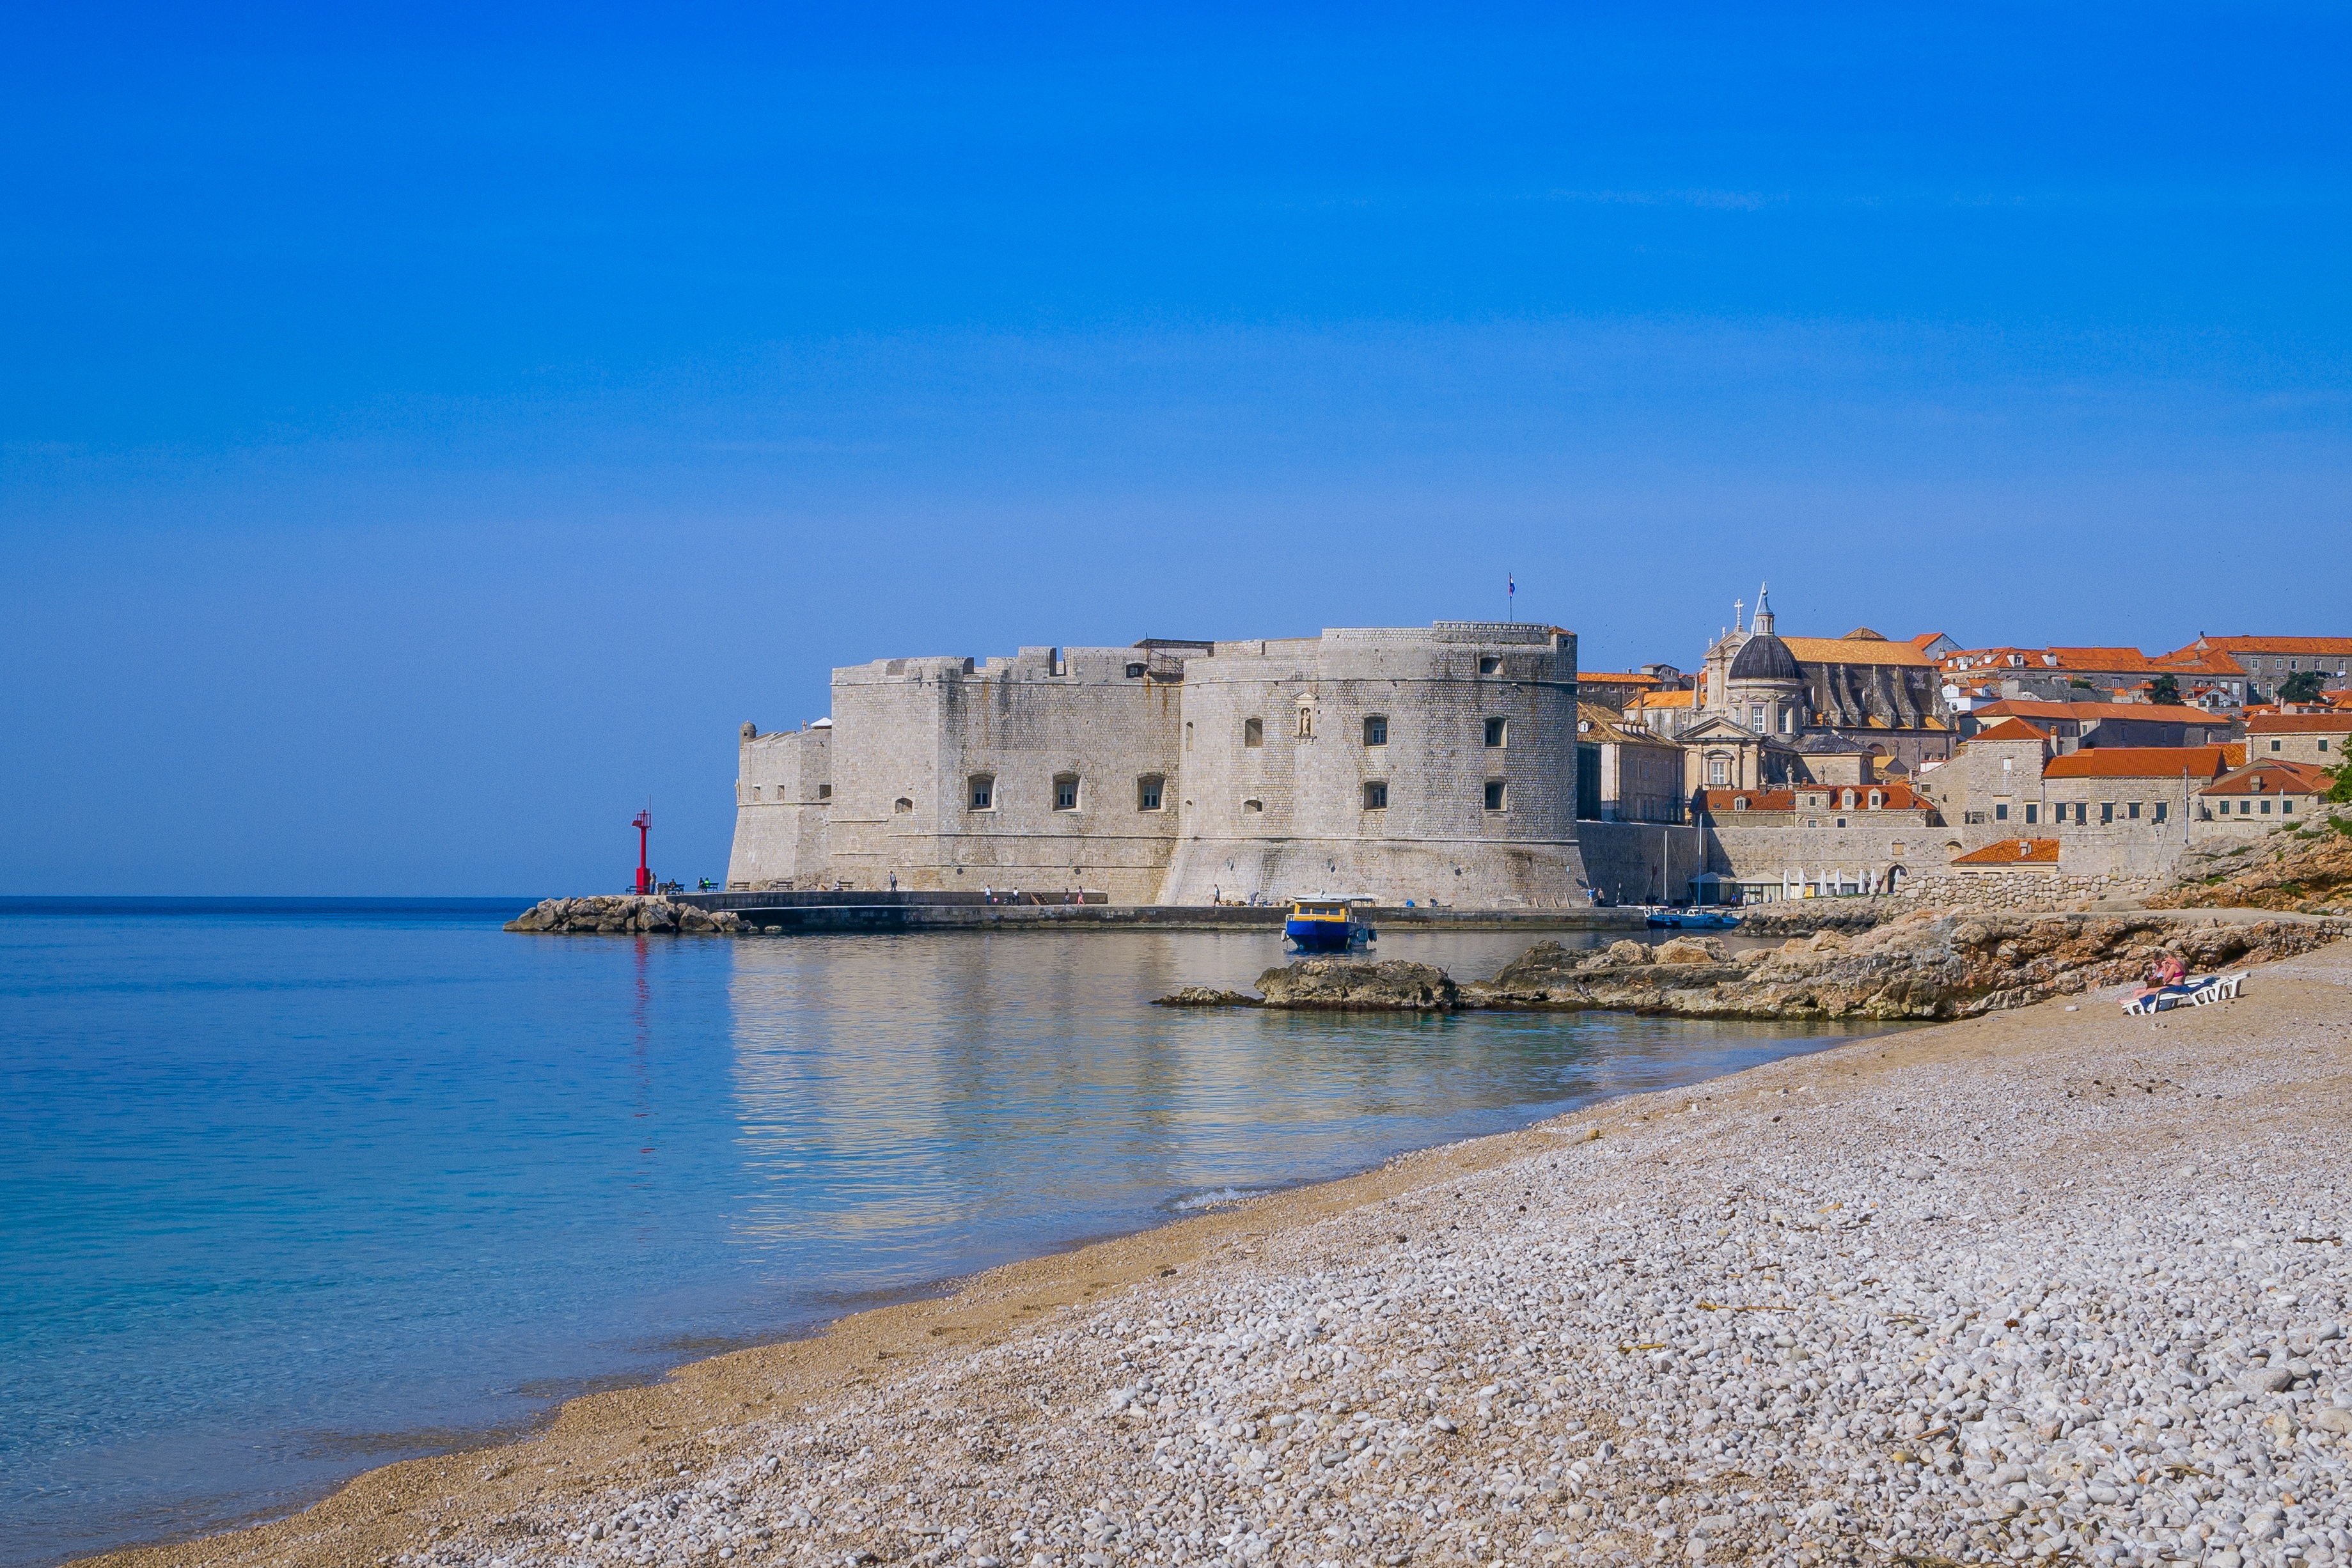
beach, landscape, sea, coast, sand, ocean, architecture, shore, town, old, city, wall, summer, vacation, cliff, europe, mediterranean, vehicle, bay, harbor, blue, fortification, tourism, terrain, body of water, medieval, fortress, croatia, dubrovnik, fort, channel, cape, adriatic, dalmatia